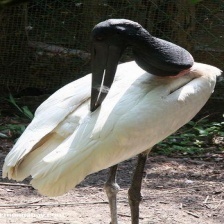
Species: JABIRU
Scientific name: JABIRU MYCTERIA
ImageNet parent category: white_stork